Nyhavn 55

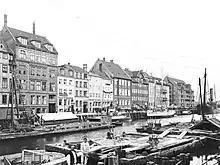
Nyhavn 55 as Hotel Kikkenberg visible in photograph by Johannes Hauerslev

On 28 May 1814, Nyhavn 55 (then lot no. 28) was sold at public auction to Johan Didrich Quaade for 6,136 Rigsbankdaler. Didrich Quaade (2 December 1776 23 December 1855), who was originally from Pommerby, Gelting, had come to Copenhagen in an early age. He started a wholesale and freight business after being licensed as a wholesaler ("grisserer") 28 April 1813. His new property was home to his business, as well as to himself and many other members of the Quade family. Quade, who remained unmarried, was in the family known as "Bedsteonkel" ("Best Uncle" or "Grand Uncle"). He died in his property on 23 December 1855 and was buried from St. Peter's Church.